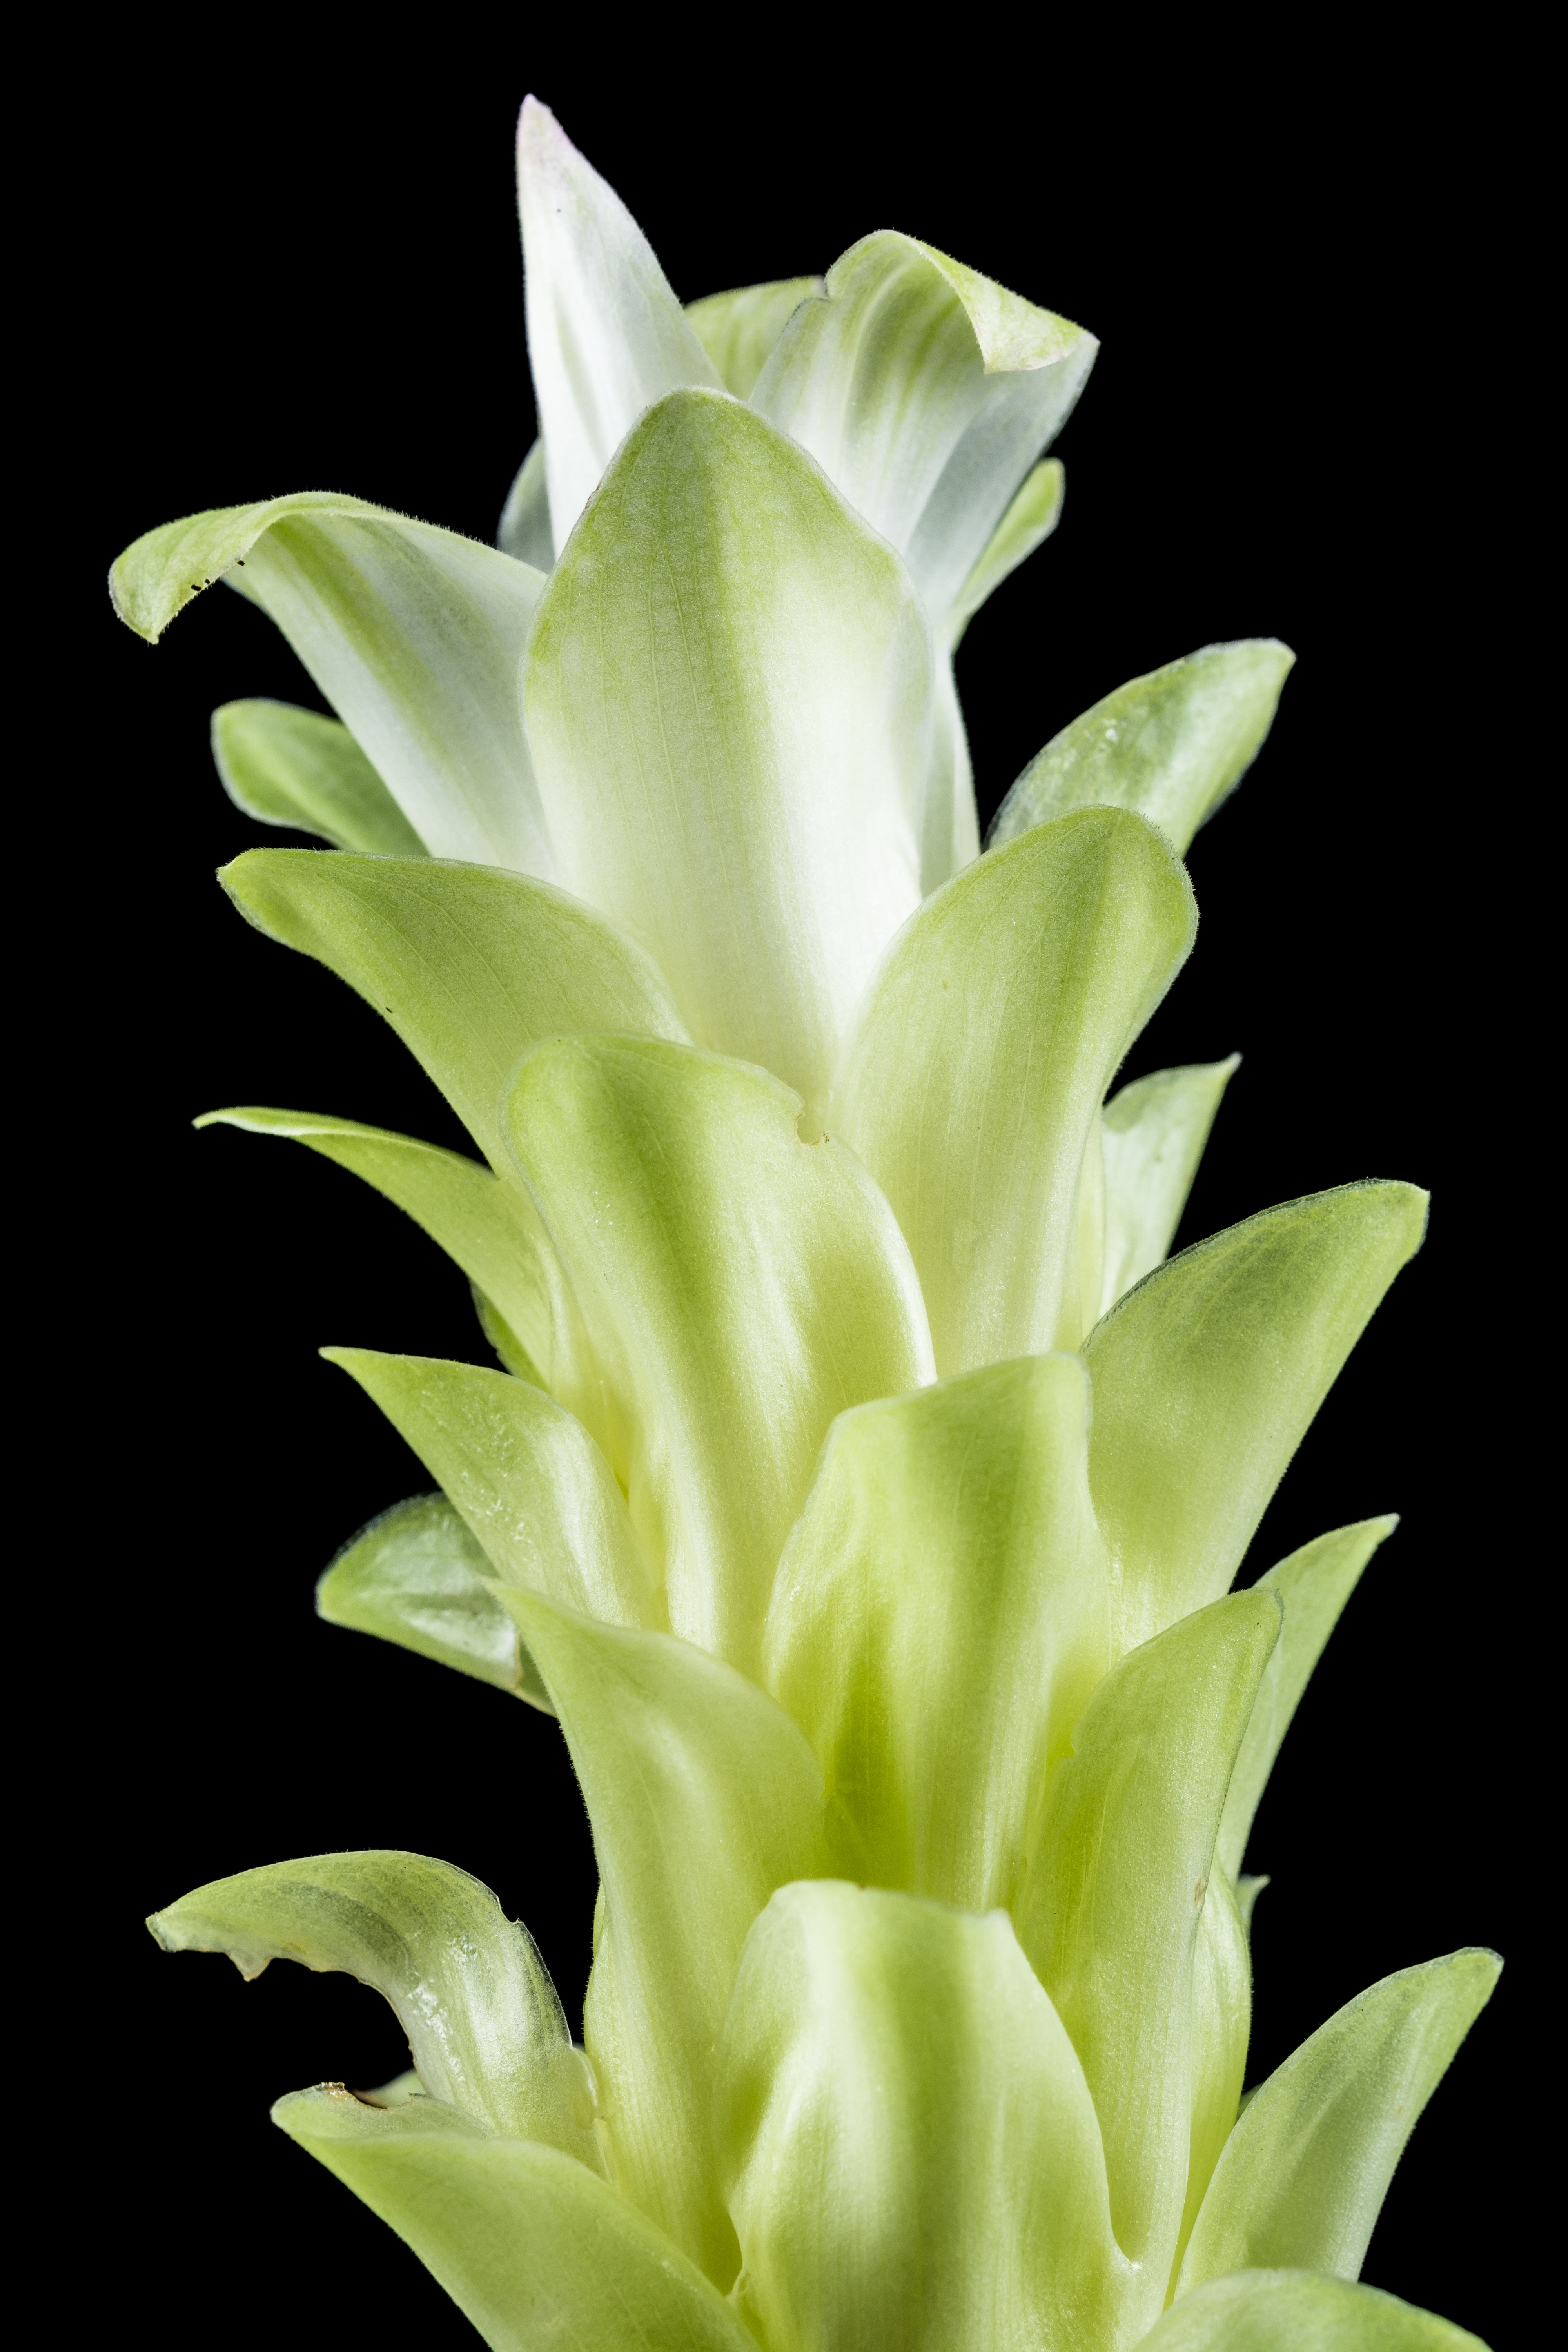
blossom, plant, white, flower, petal, bloom, green, produce, botany, close, flora, flowering plant, plant stem, land plant, hedgehog cactus